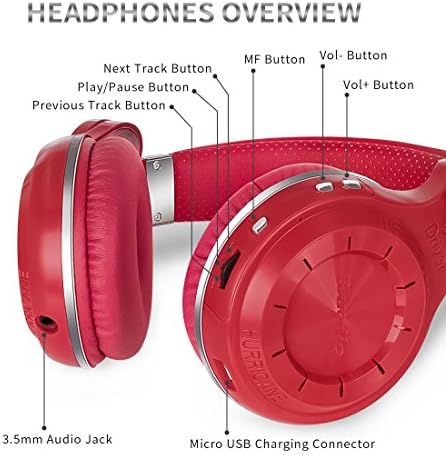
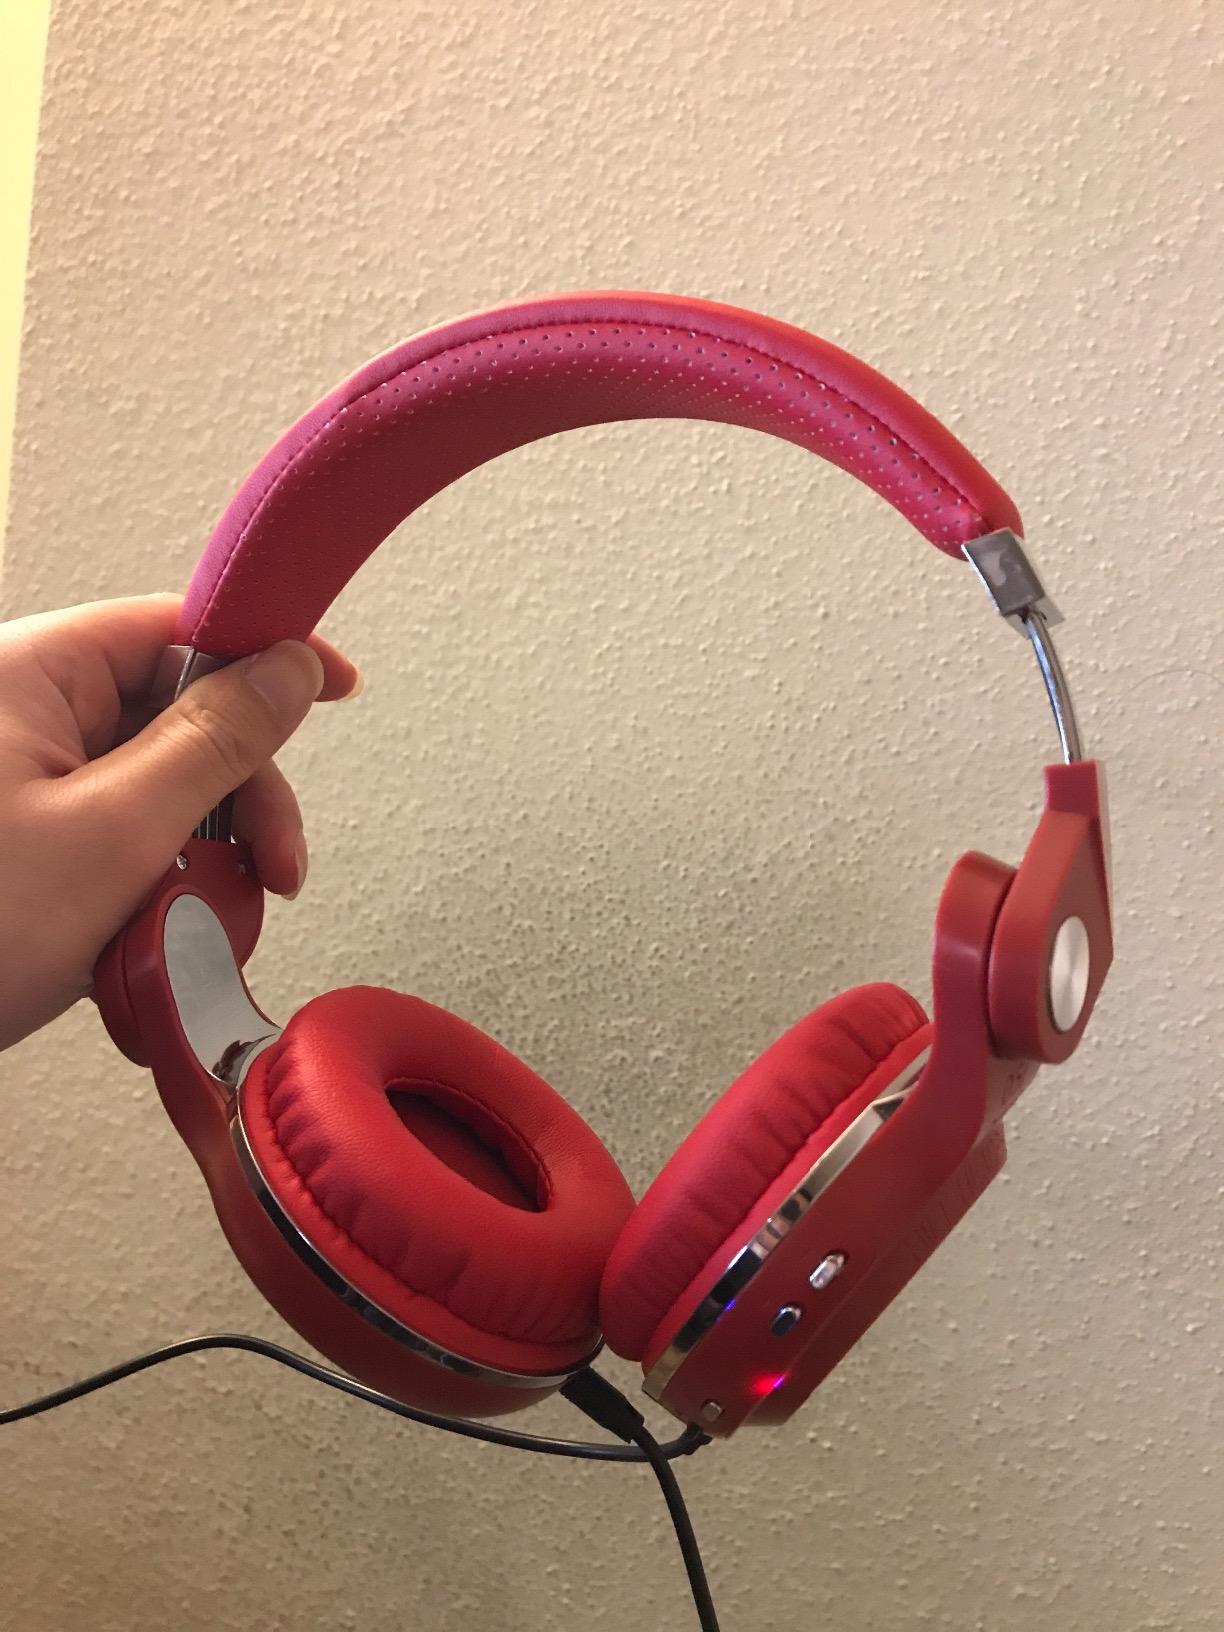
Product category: headphones
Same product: yes